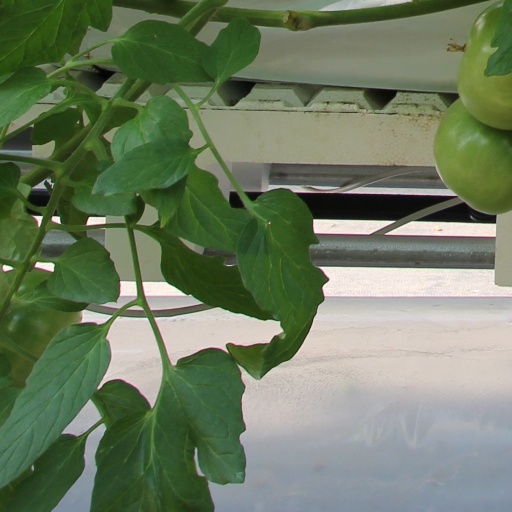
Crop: tomato